Swiss Armed Forces

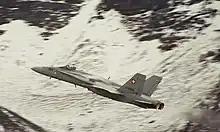
F/A-18C flying over the Swiss Alps

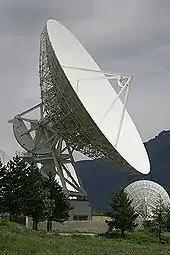
Onyx antennas in Leuk

The Swiss Air Force has been traditionally a militia-based service, including its pilots, with an inventory of approximately 456 aircraft whose lengthy service lives (many for more than 30 years) overlapped several eras. However, beginning with its separation from the Army in 1996, the Air Force has been downsizing; it now has a strength of approximately 270 fixed- and rotary-wing aircraft, and is moving towards a smaller, more professional force.